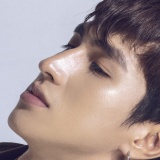
ca sĩ S.T Sơn Thạch